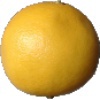
Label: white_grapefruit